José María Pino Suárez

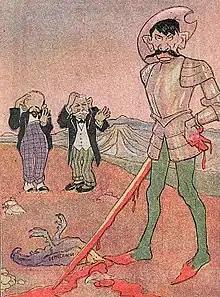
Caricature of Zapata and Madero.

On 9 July 1911, Madero launched a manifesto creating the Progressive Constitutionalist Party (PCP) that replaced the National Anti-Reelectionist Party (PNA) since, having defeated President Díaz and modified the Constitution to prohibit Mexican presidents from seeking a second term, it no longer made sense to fight for anti-reelection. On 27 August, the delegates of the PCP met at the Teatro Hidalgo to decide who would occupy the candidacy for the presidency, deciding unanimously in favor of Madero. Next, on 2 September, the election of the candidate for the vice presidency of the Republic was carried out, with Pino's competing against Francisco Vázquez Gómez, Alfredo Robles Domínguez and Fernando Iglesias Calderón. Madero had declared himself in favor of Pino's election.